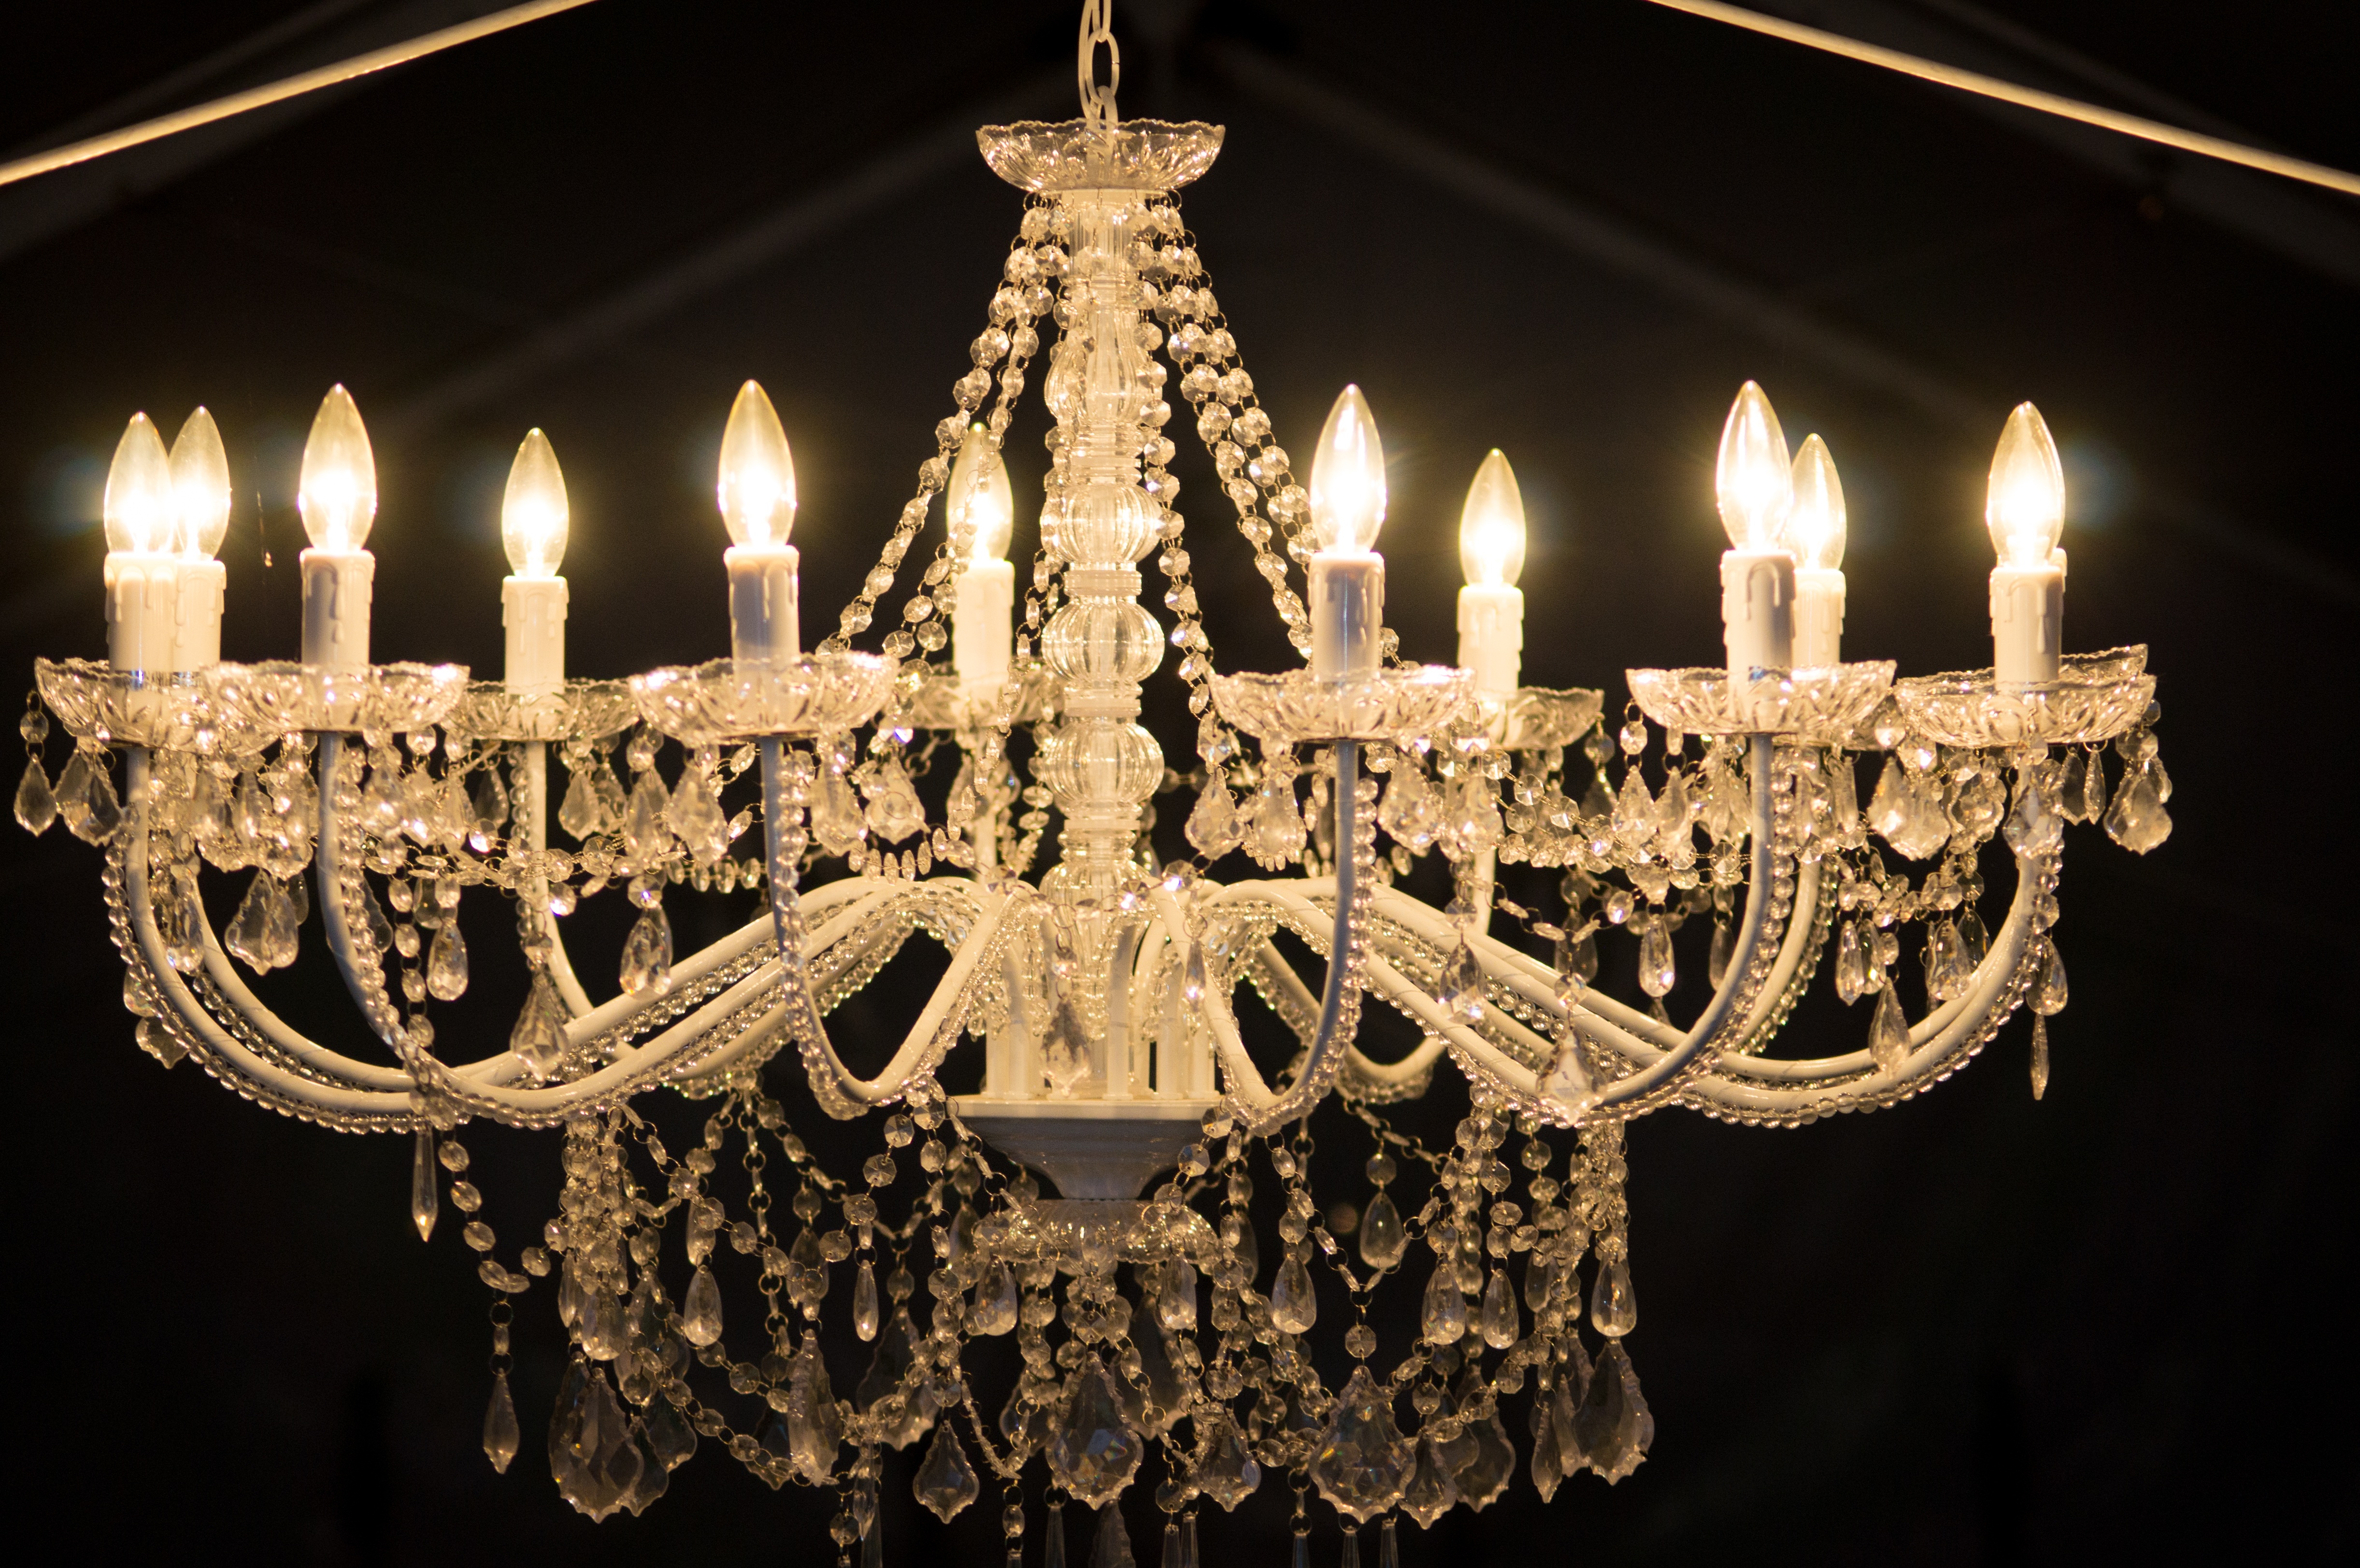
light, mansion, house, interior, ceiling, bulb, lighting, decor, living, design, light fixture, decorated, chandelier, rich, wealth, chandalier, videolabtv01